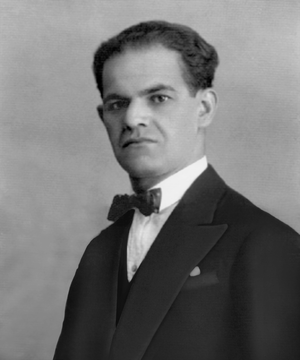
Kalmi Baruch est un intellectuel et un hispaniste spécialiste du monde séfarade de l'ex-Yougoslavie durant l'entre-deux-guerres qui a laissé des travaux de linguistique et de philologie portant sur la langue judéo-espagnole.